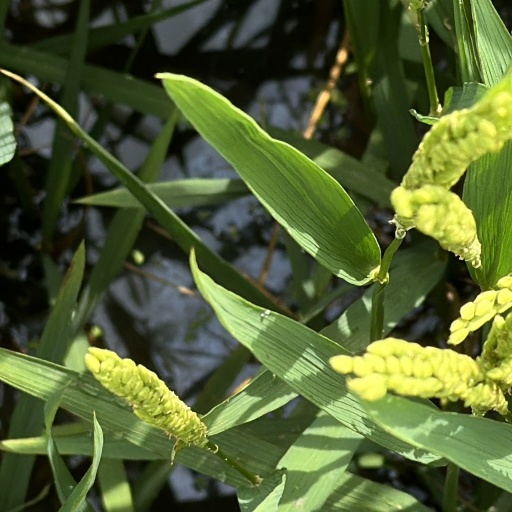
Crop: rice